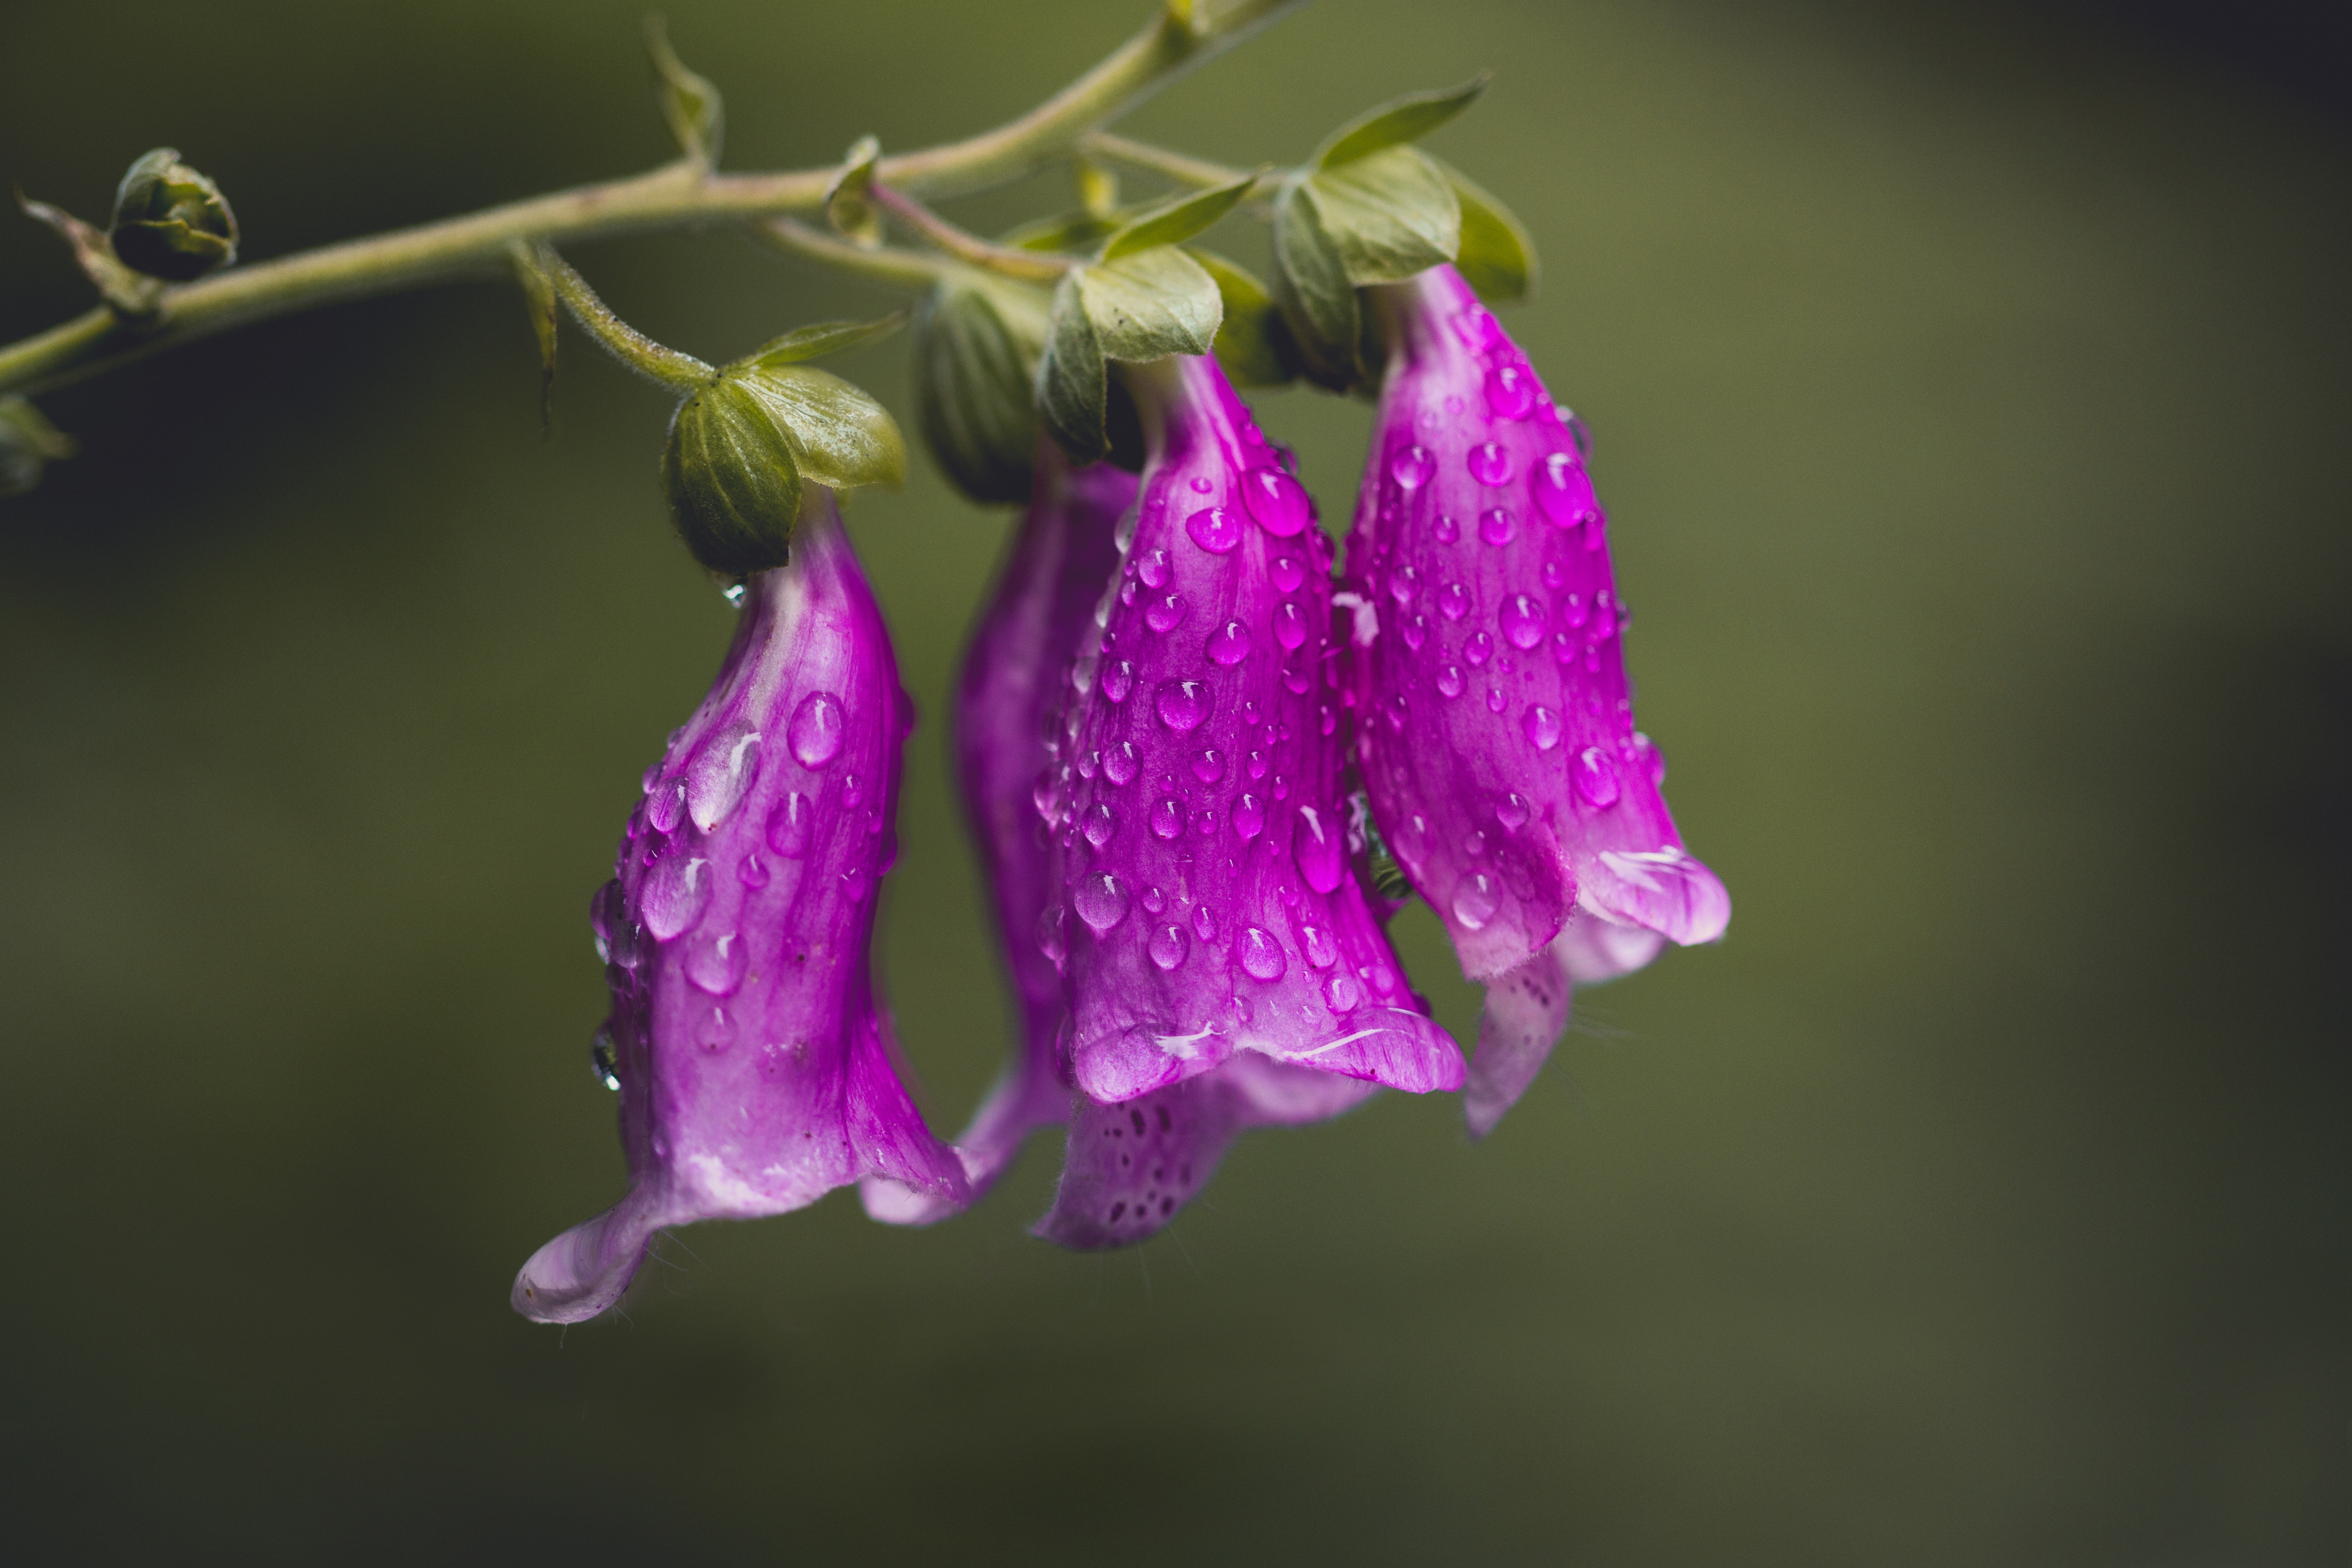
nature, forest, blossom, plant, photography, leaf, flower, purple, petal, bloom, botany, close, flora, wildflower, flowers, close up, wild plant, shrub, bells, thimble, macro photography, flowering plant, poisonous plant, giftplanze, plant stem, land plant